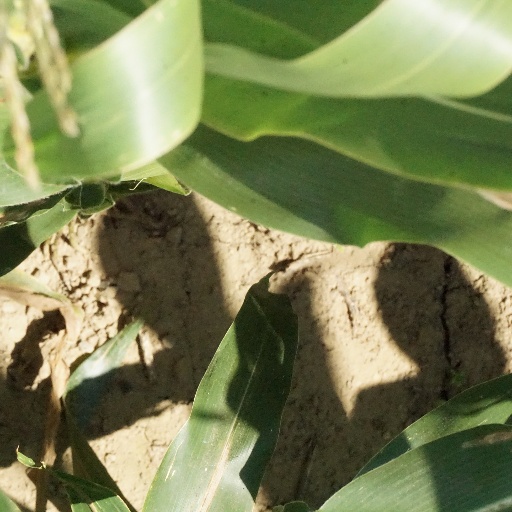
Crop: maize; corn